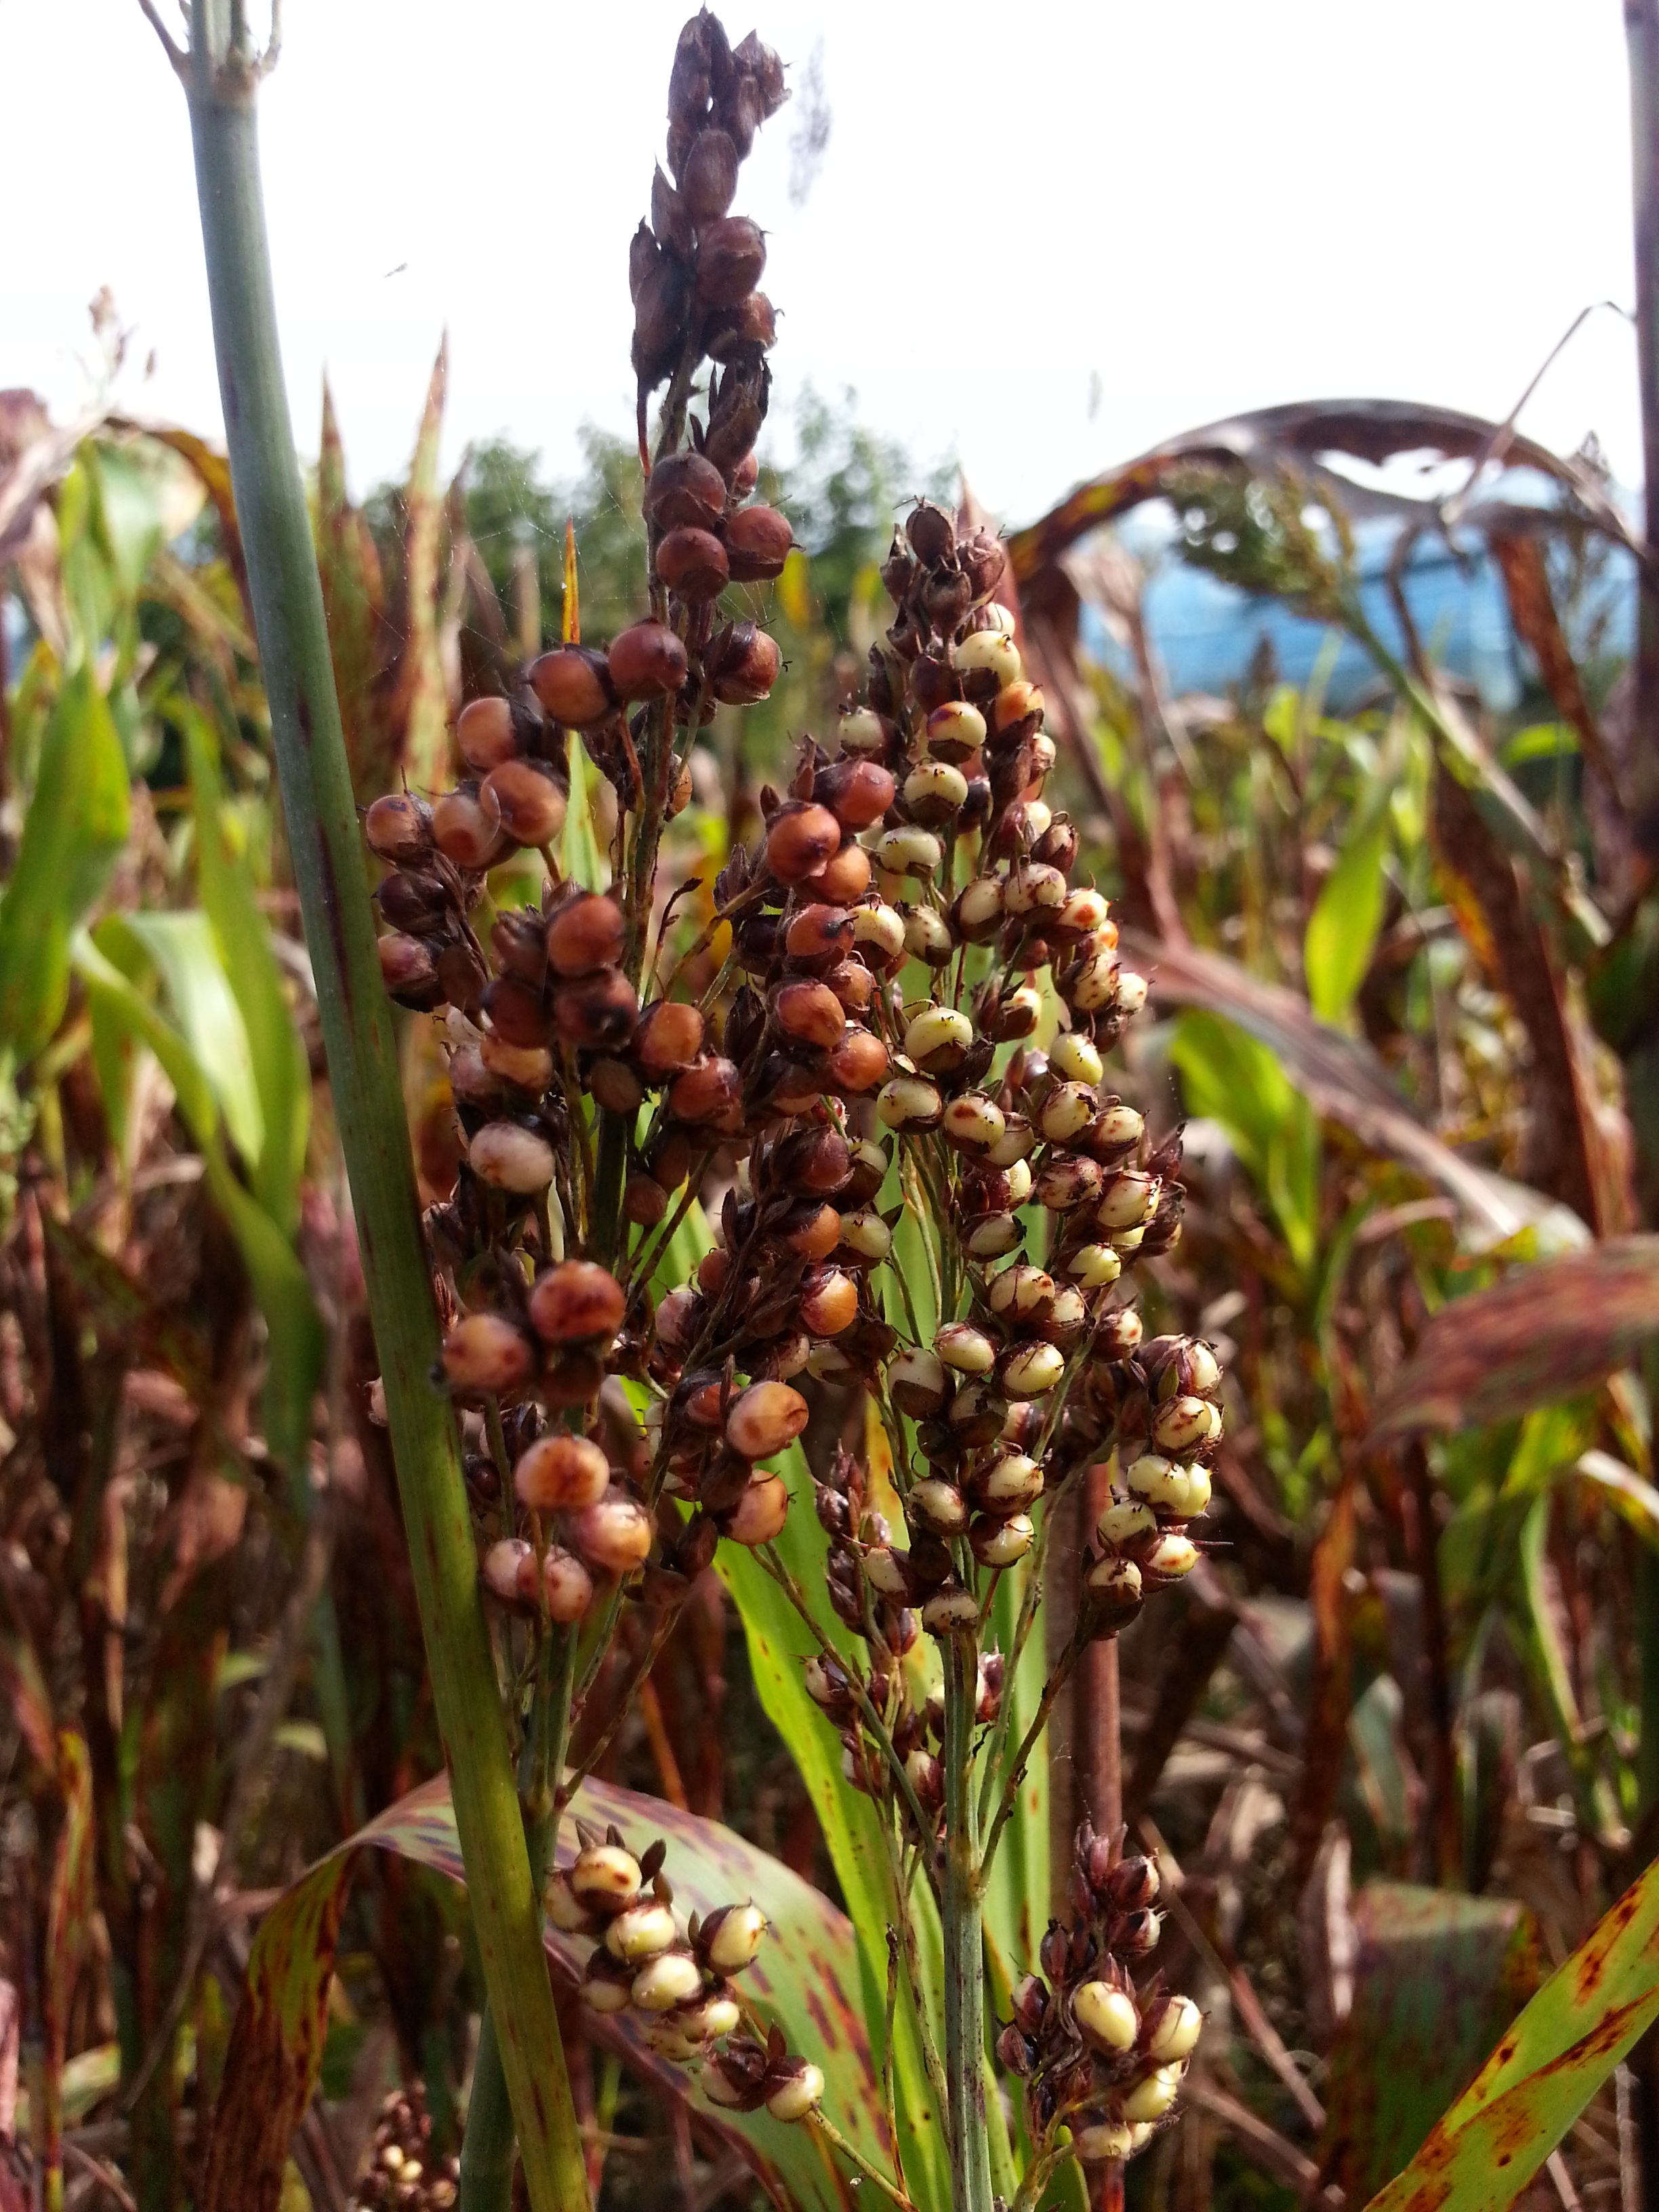
nature, plant, flower, food, produce, crop, autumn, botany, agriculture, flora, shrub, flowering plant, millet, sorghum, grass family, land plant, the nutritional value of millet